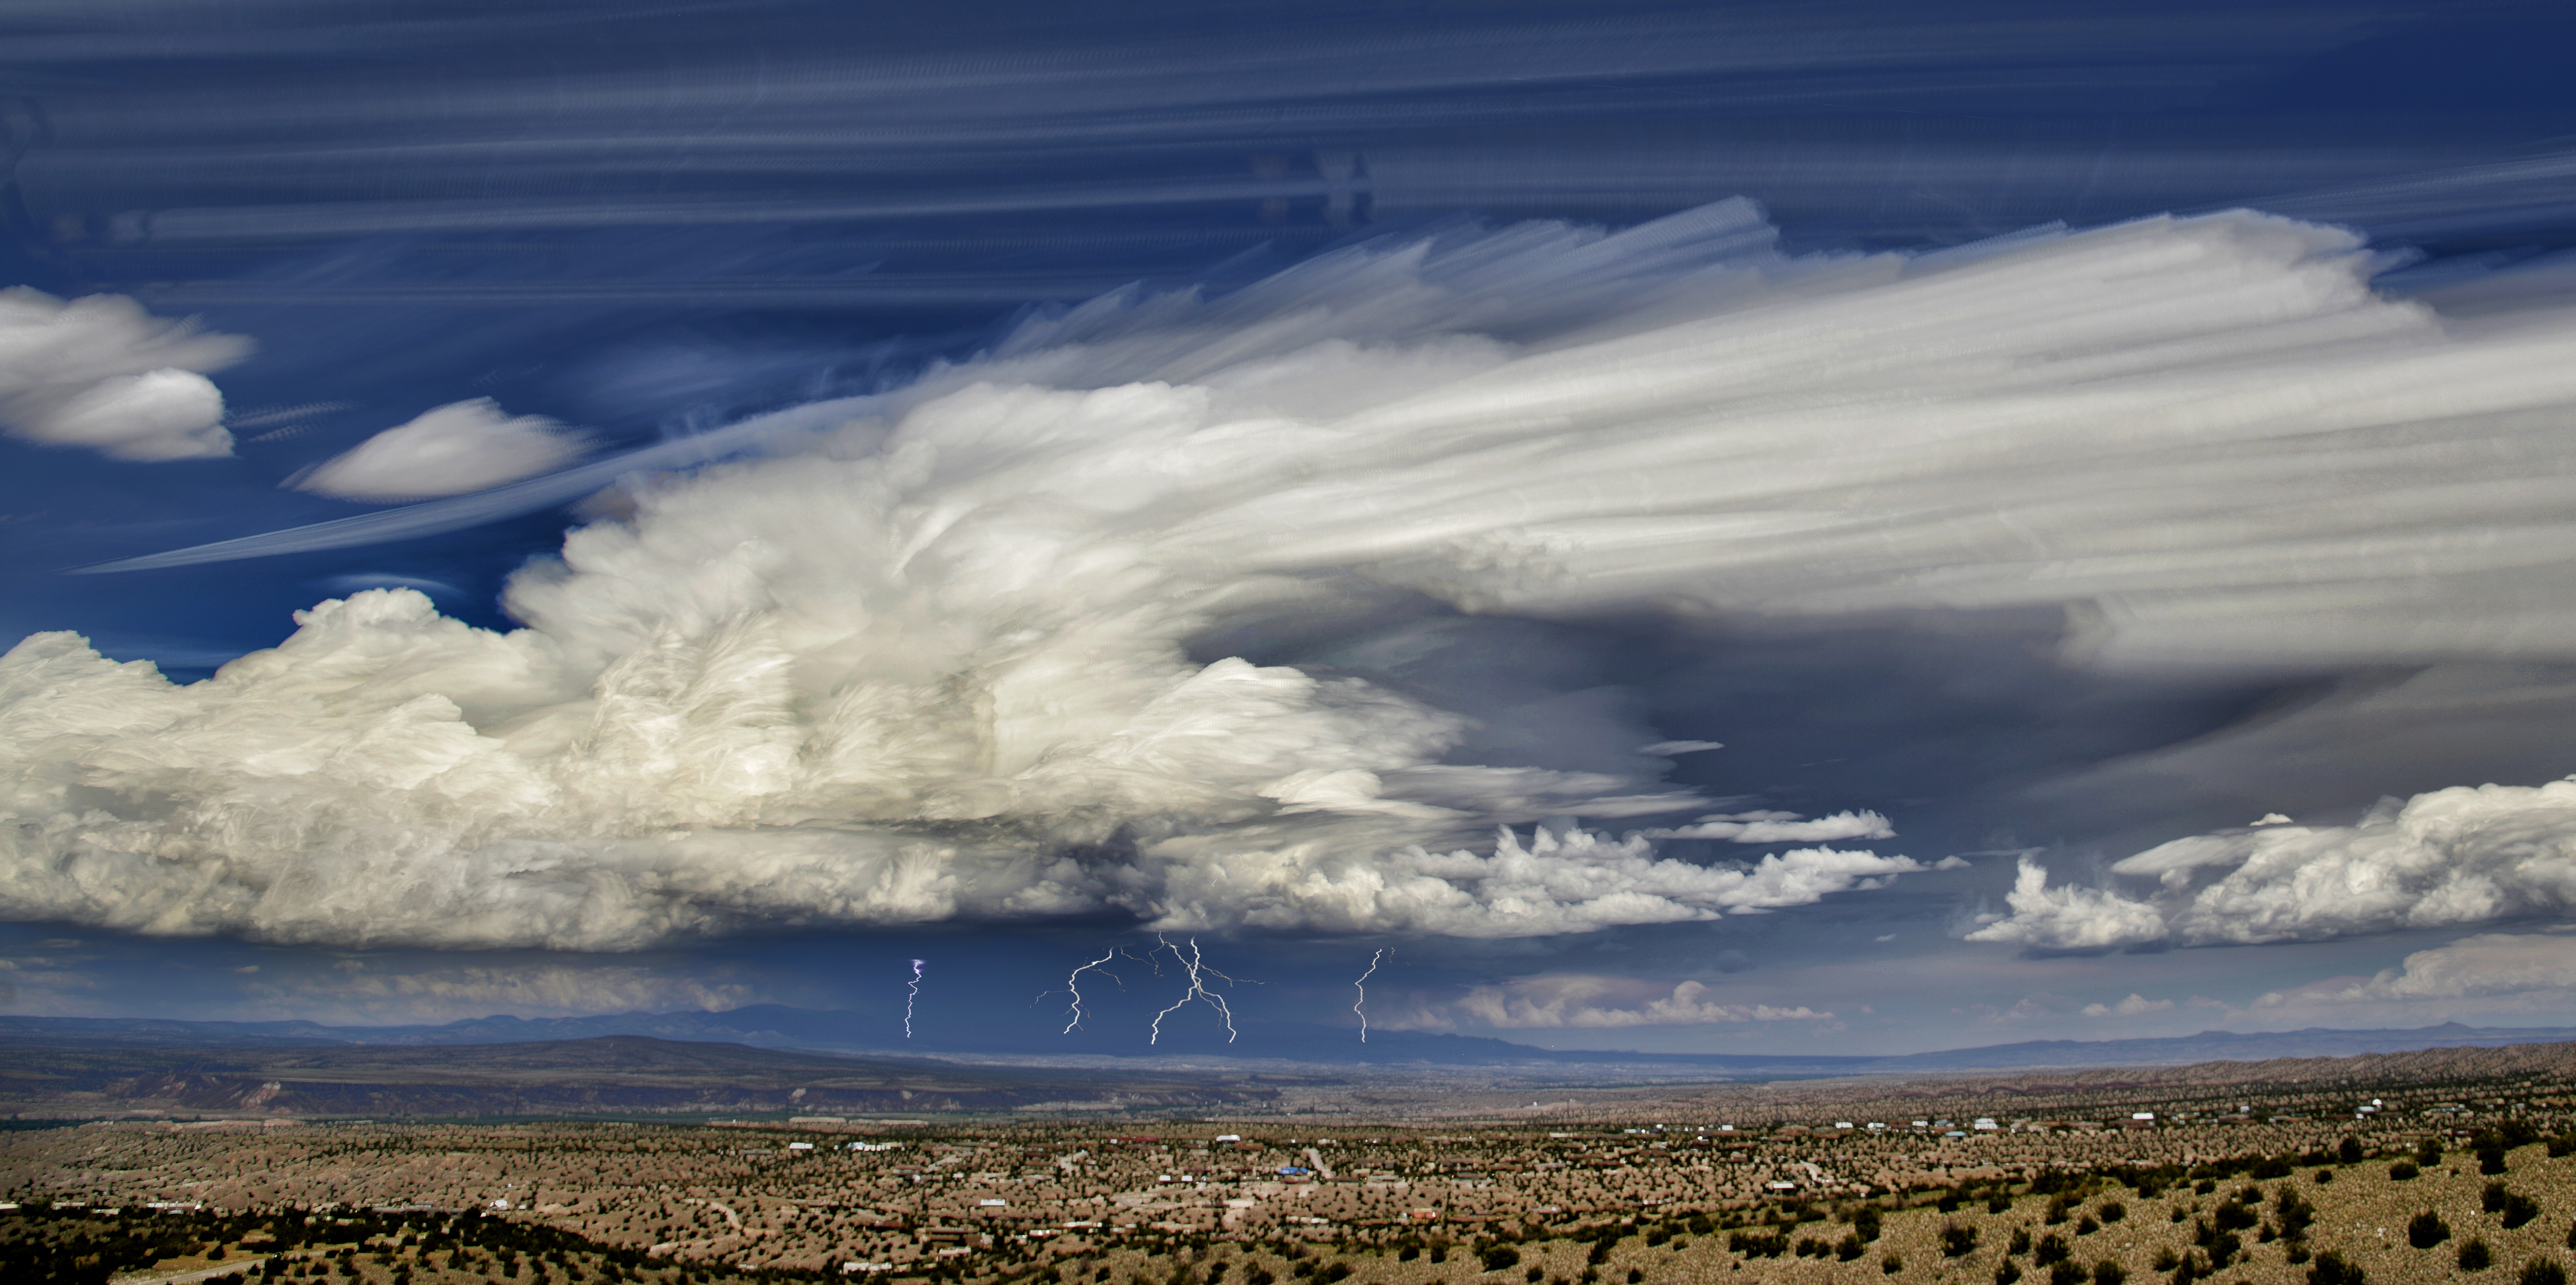
sea, coast, nature, sand, ocean, horizon, mountain, cloud, sky, sunlight, morning, shore, wave, wind, dawn, atmosphere, reflection, weather, storm, cumulus, clouds, nikond800e, newmexico, timestack, meteorological phenomenon, atmospheric phenomenon, atmosphere of earth, geological phenomenon, wind wave